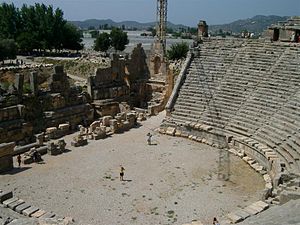
Myra
Amfiteater i Myra
Myra var en antik græsk by i Lykien, som en periode var landets hovedstad.